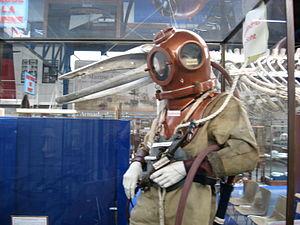
Le Musée maritime fluvial et portuaire de Rouen est un musée associatif qui retrace l’histoire du port de Rouen ainsi que celle de la navigation en général. Il aborde la navigation fluviale et maritime et présente également une large collection de maquettes de navire de toutes époques. Il a ouvert ses portes au public en 1999 à l'occasion de l'Armada de Rouen.
Le Festival International du Film Maritime, d'Exploration et d'Environnement est un festival qui se déroule tous les ans au Palais Neptune, Palais des Congrès de Toulon.